Elena Bonetti

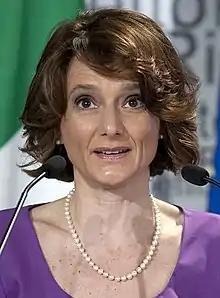
Elena Bonetti in 2021

Elena Bonetti (born 12 April 1974) is an Italian politician and mathematician who served as Minister for Family and Equal Opportunities between 2019 and 2022.